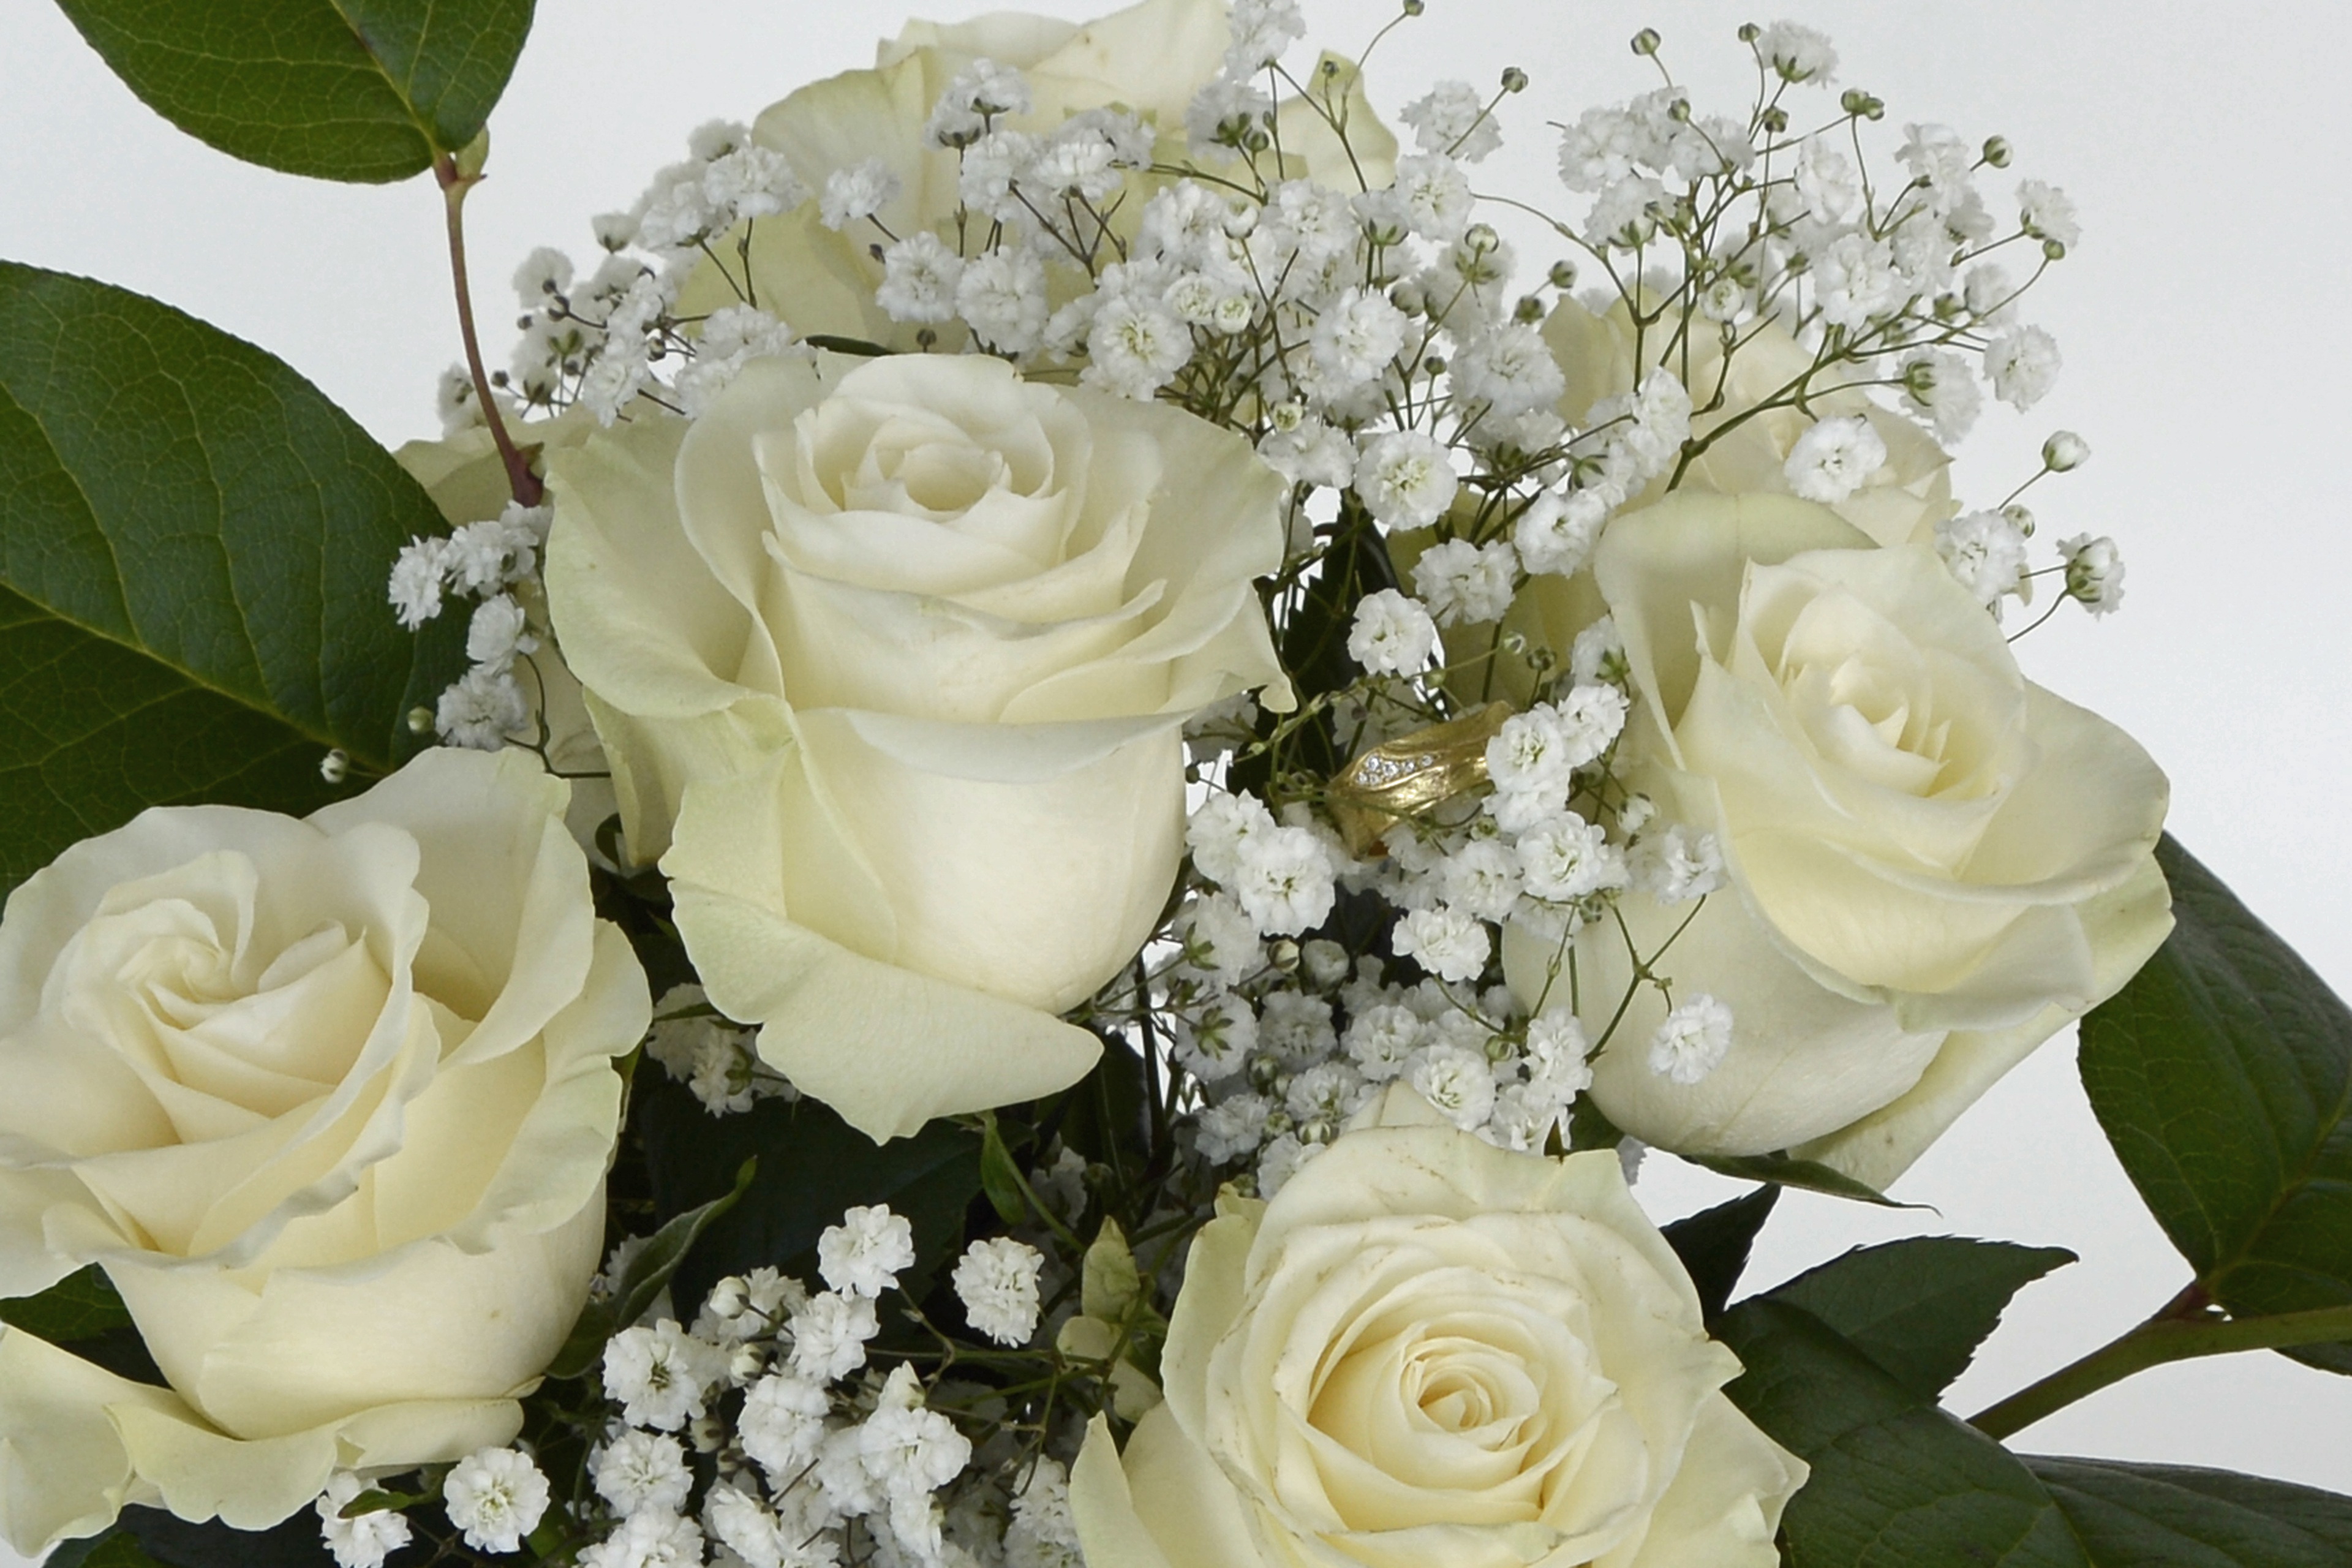
nature, plant, white, ring, flower, petal, love, bouquet, rose, romance, wedding, marriage, flora, wedding day, flowers, gypsophila, roses, gold, luck, diamonds, bouquet of flowers, floristry, gardenia, marry, rose flower, flowering plant, garden roses, rose family, promise, marriage ceremony, flower bouquet, cut flowers, floral design, land plant, flower arranging